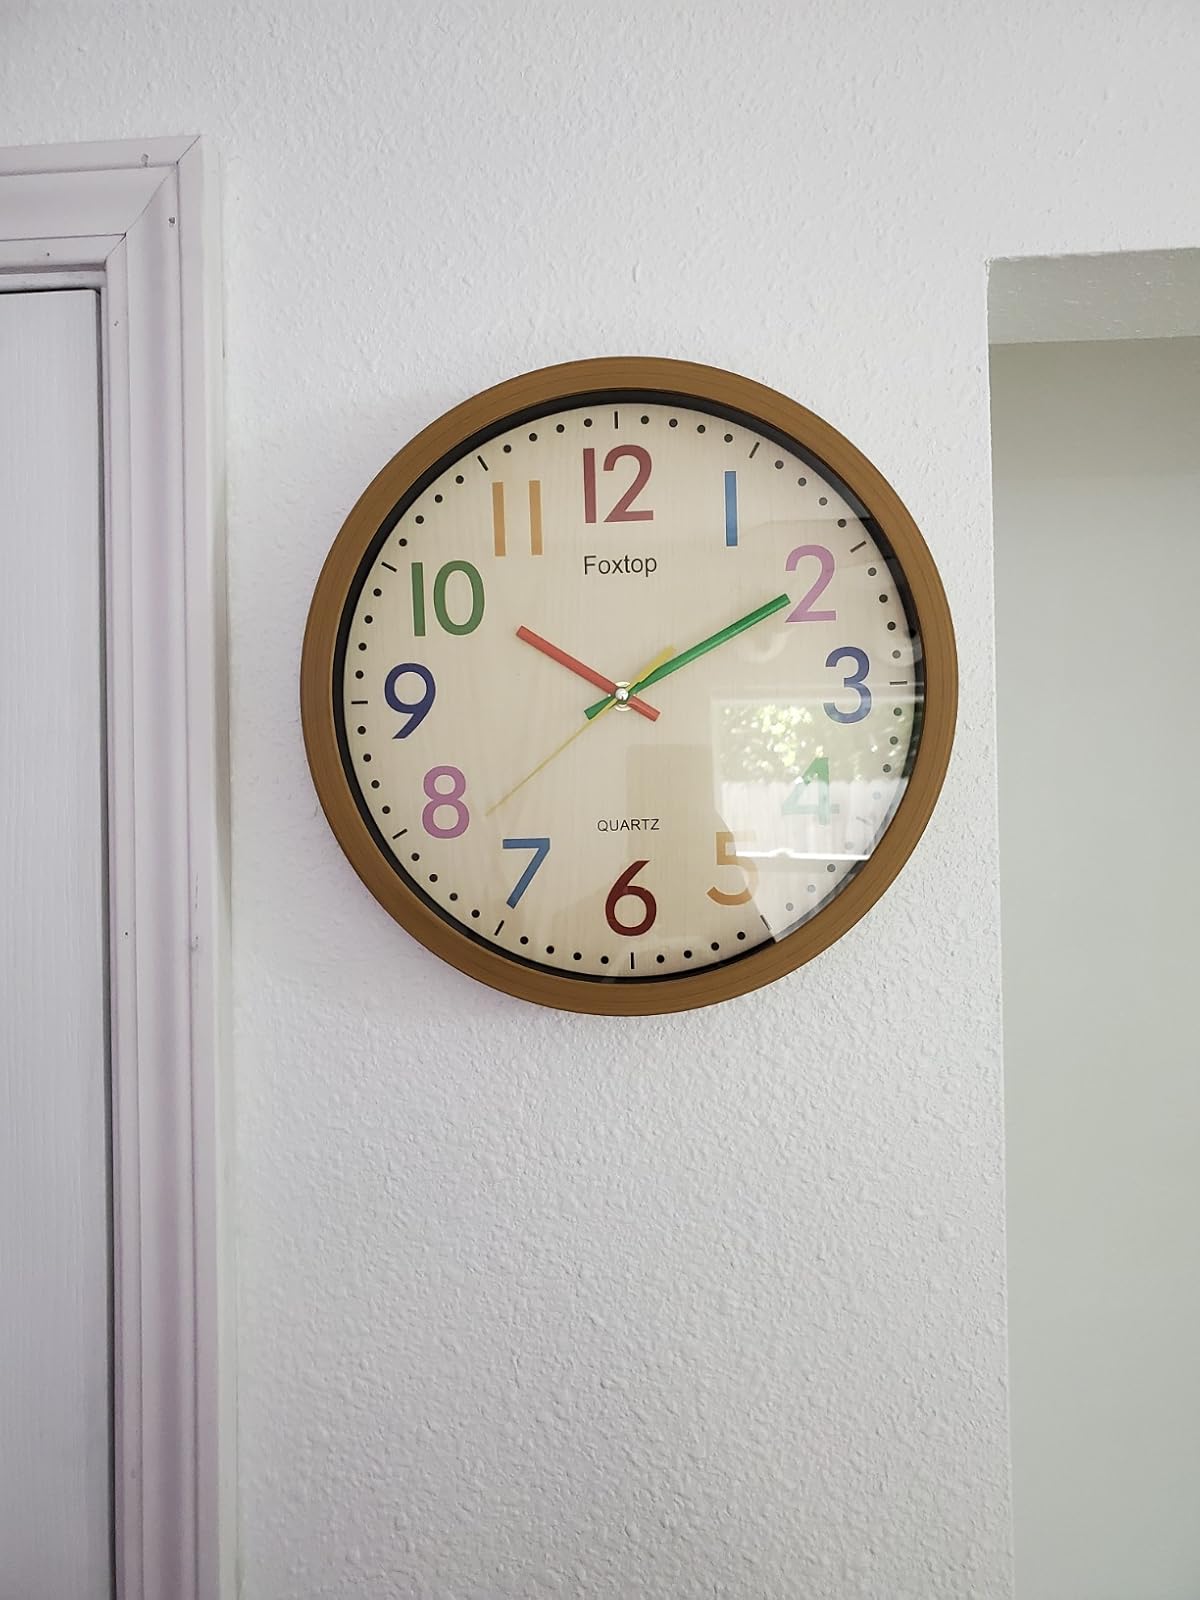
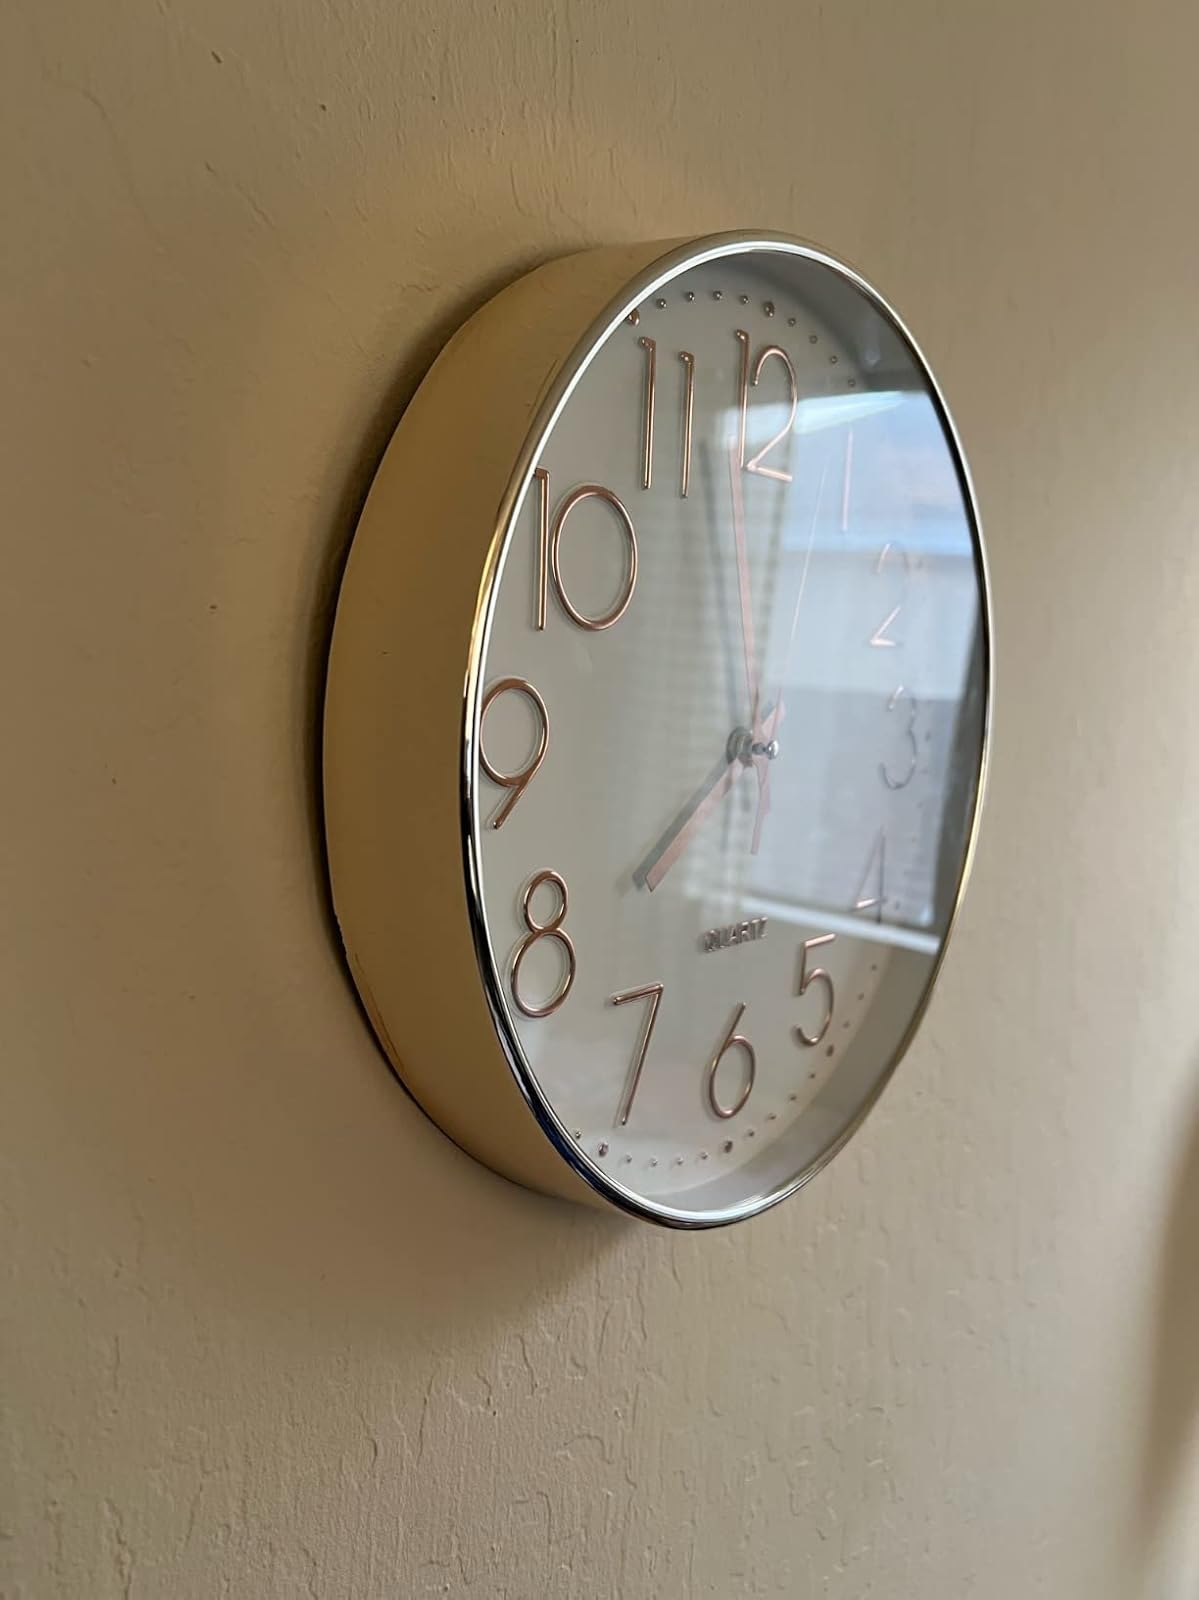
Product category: clock
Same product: no